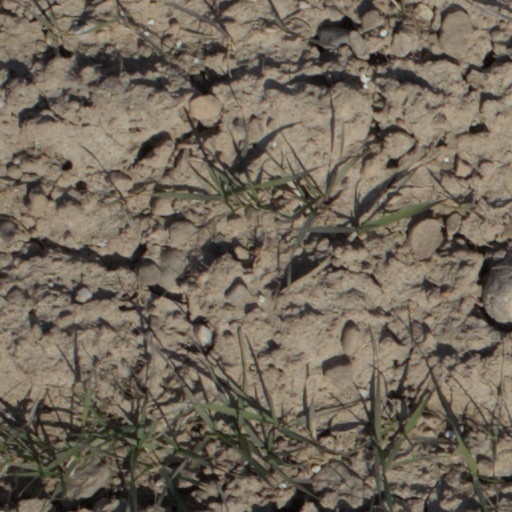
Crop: wheat